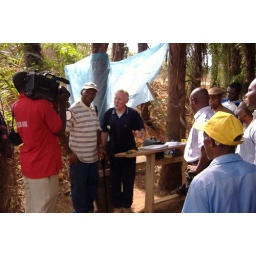
My men built me a seat and desk in &amp;quot;my office&amp;quot; in the forest out of the hard sun